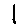
Label: 1